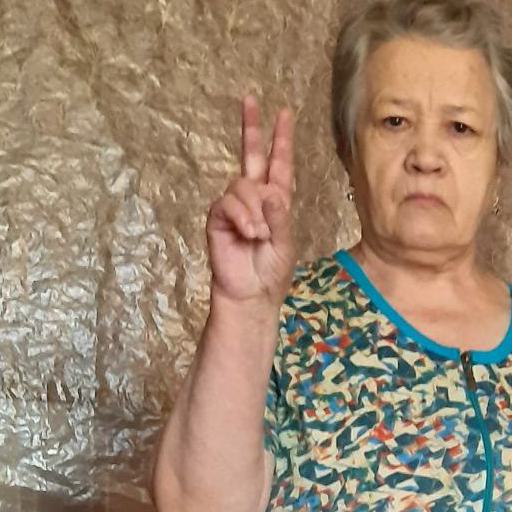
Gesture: peace